Albrecht von Bernstorff (diplomat, born 1890)

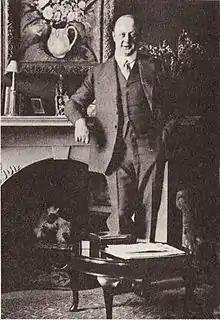

Albrecht Theodor Andreas Graf von Bernstorff (6 March 1890 – 24 April 1945) was a German diplomat and member of the resistance to Nazi Germany.